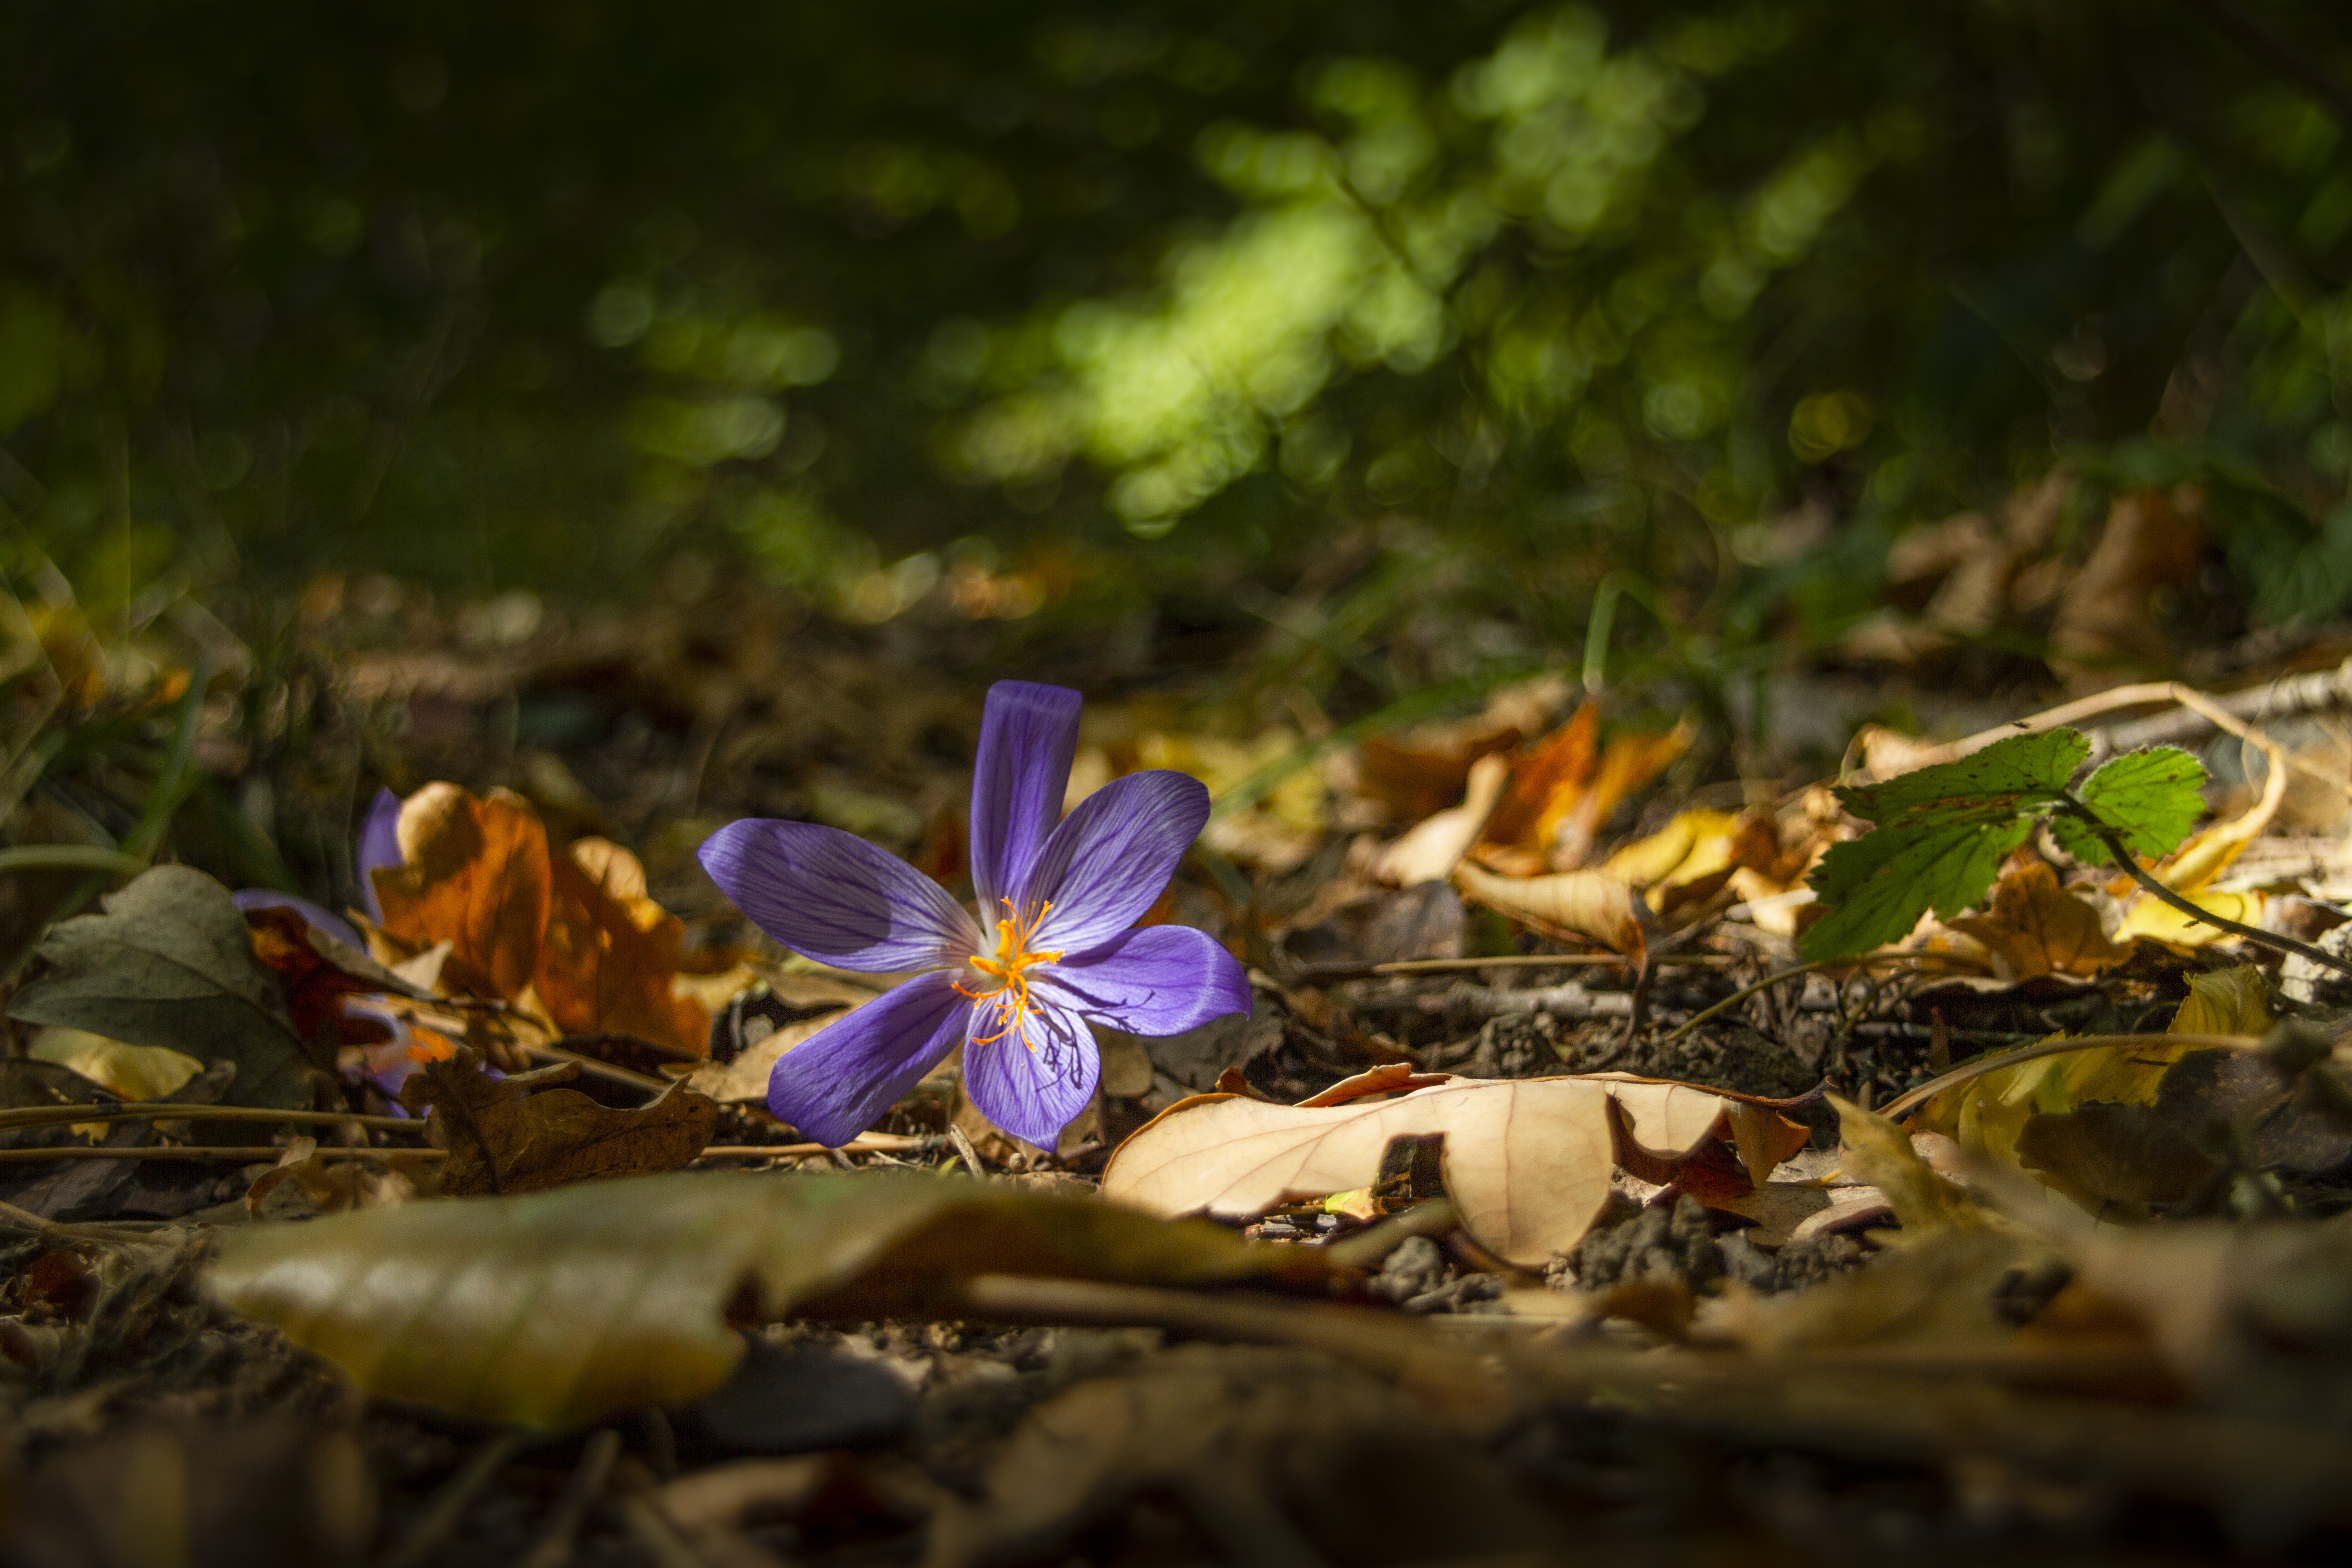
sea, beach, walleye, man, summer, resort, flowers, mountains, flower, petal, plant, spring, leaf, flowering plant, purple, botany, wildflower, organism, grass, sunlight, crocus, photography, violet family, plant stem, viola, herbaceous plant